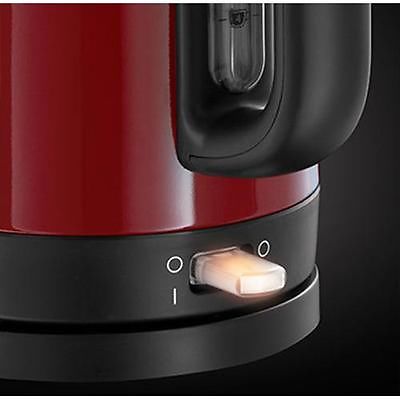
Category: kettle